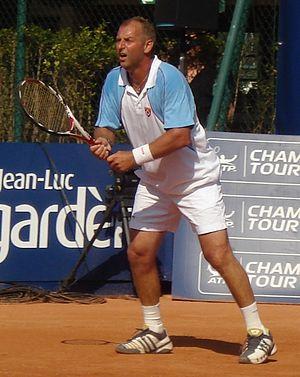
Thomas Muster lors du Trophée Jean-Luc Lagardère 2009
Thomas Muster, né le 2 octobre 1967 à Leibnitz, est un joueur de tennis autrichien, professionnel de 1985 à 1999, puis de 2010 à 2011.